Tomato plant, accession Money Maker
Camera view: tilt-top (135 deg); turntable rotation: 180 degrees
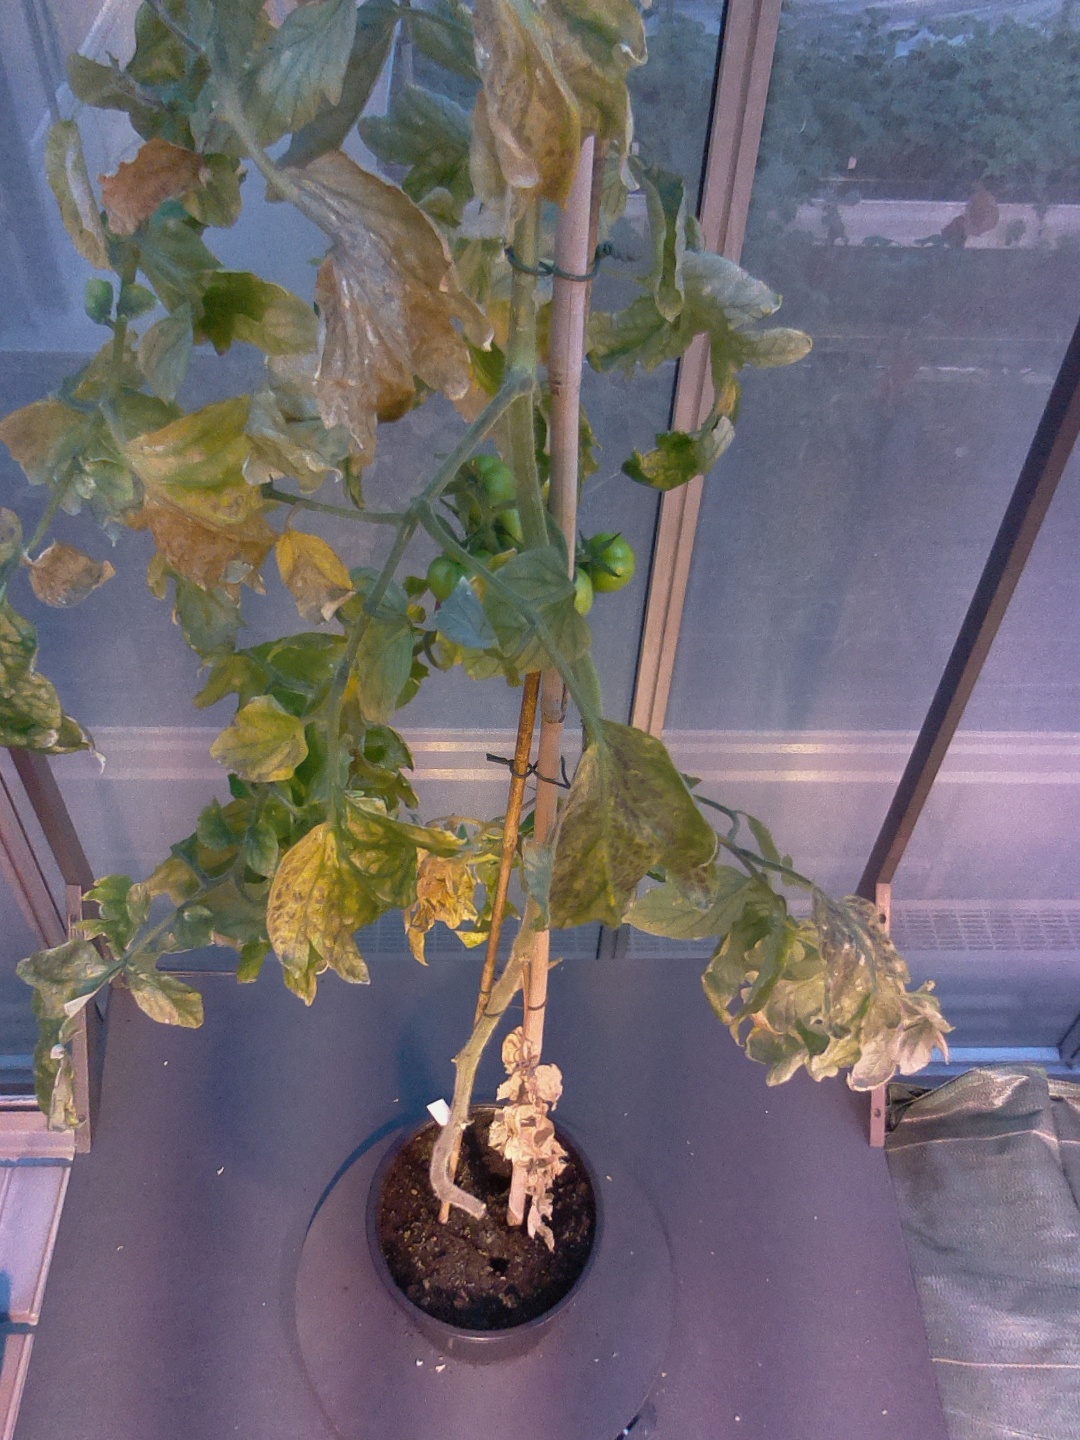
BBCH growth stage 81: 10%-20% of fruits show typical fully ripe color